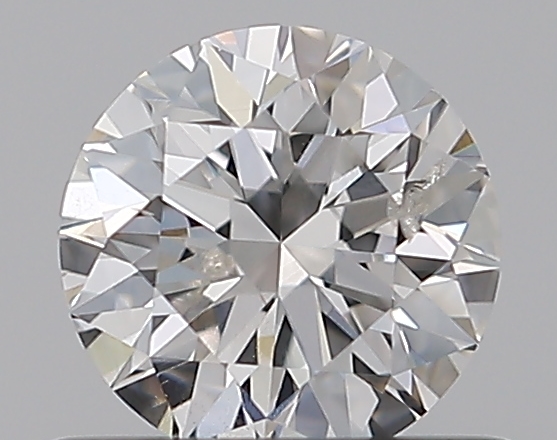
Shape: round
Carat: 0.5
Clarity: I1
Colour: H
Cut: EX
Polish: VG
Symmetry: VG
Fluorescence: N
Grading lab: GIA
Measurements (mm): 5.06 x 5.09 x 3.17